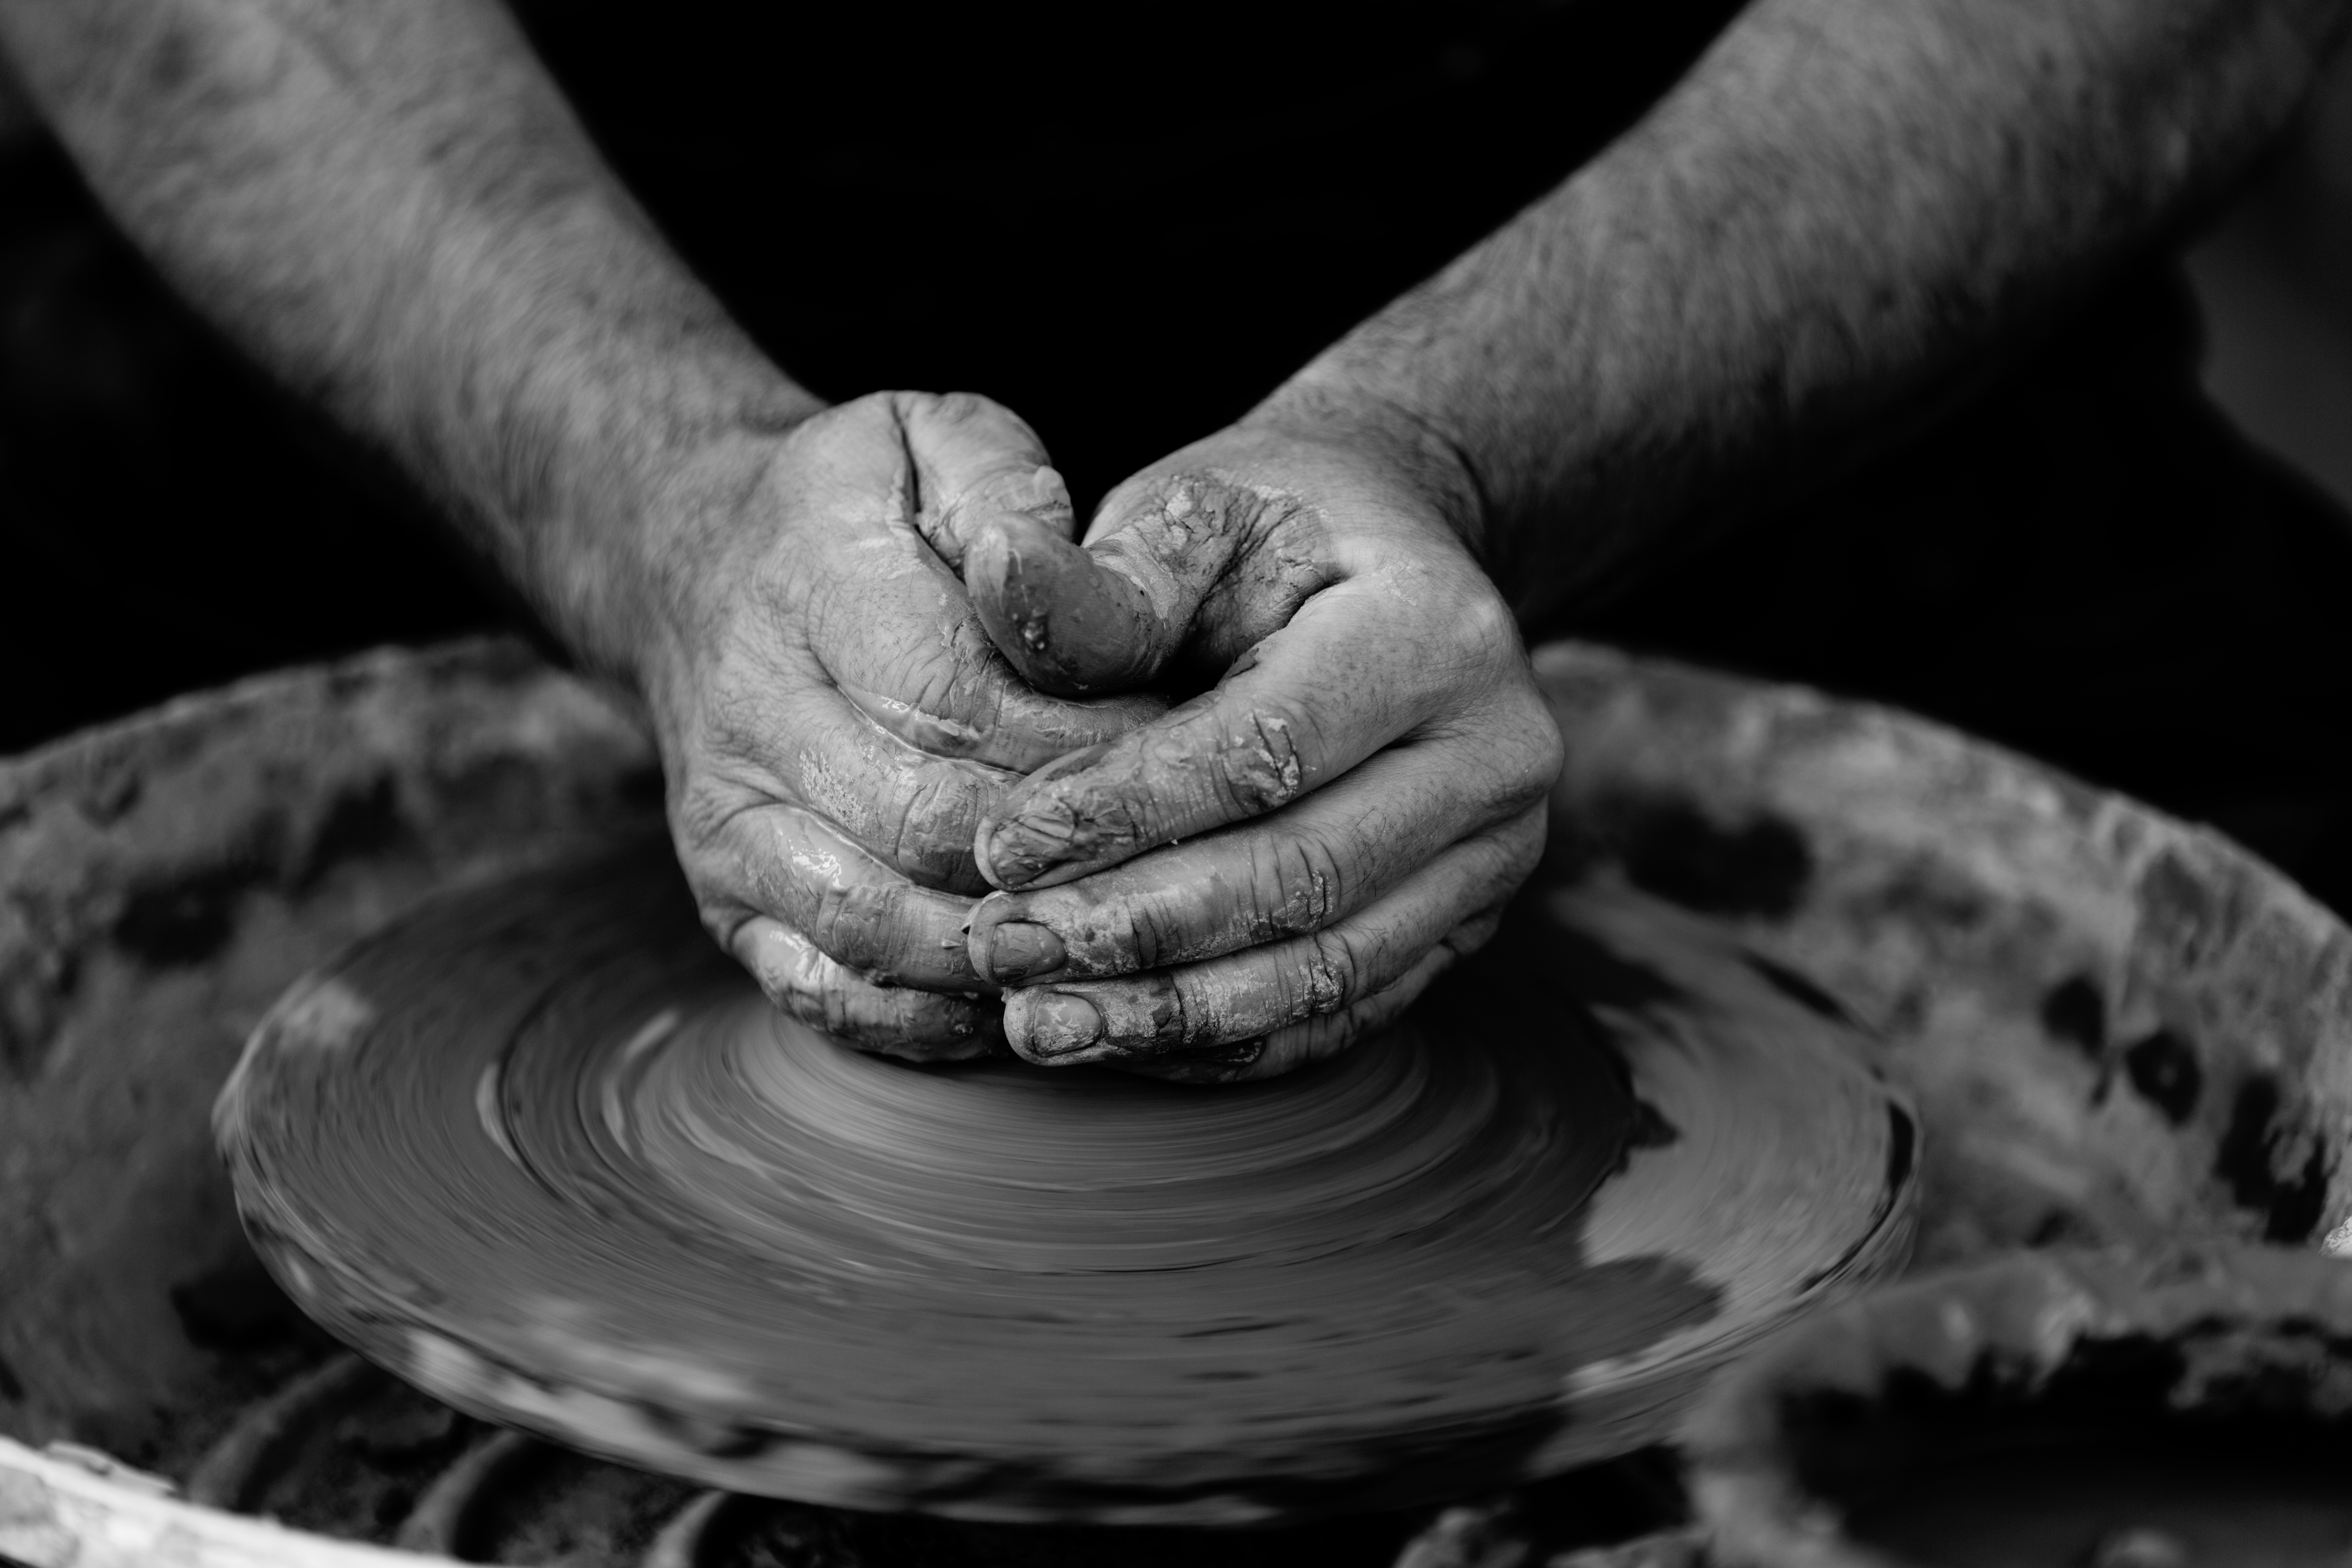
hand, man, person, black and white, photography, wheel, craft, black, monochrome, pottery, material, circle, close up, art, hands, clay, carving, macro photography, monochrome photography